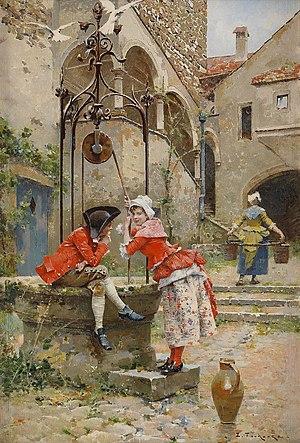
Édouard Toudouze, né le 24 juillet 1848 à Paris, où il est mort le 14 mars 1907, est un peintre et illustrateur français.